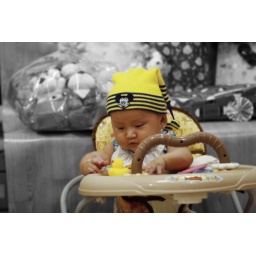
Baby playing in the baby walker, put black n white background, to make a dramatic effect... :p